Portola Road Race

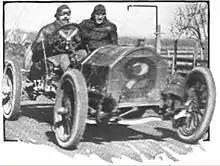
Charles Bigelow racing his Mercer car

In 1911 the circuit was shortened to , roughly describing the shape of a quadrilateral with four right-angle turns. The course was described as "tortuous" for the driver, "filled with turns and grades which require frequent gear shifting." The race consisted of three simultaneous events of increasing numbers of laps intended to be 9, 14 and 19. As in 1909, the first starter was a lightweight car with the least engine displacement, followed every few minutes by a car with greater displacement. The lightweight cars ran 9 laps and the heavy cars ran 14 laps. The unlimited grand prize race was to go 19 laps but it was stopped at 15 because of darkness.